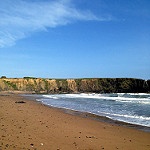
Label: sea